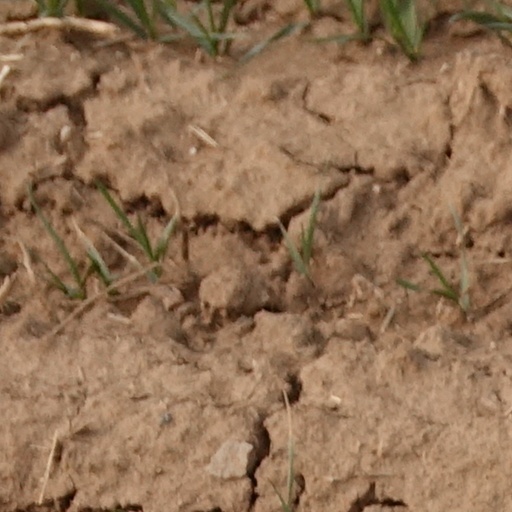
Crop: wheat